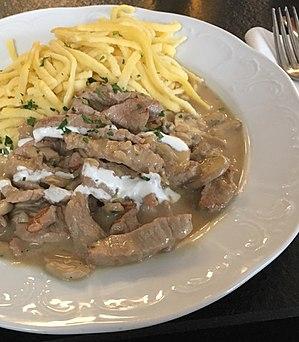
L’émincé de veau à la zurichoise est un plat traditionnel du canton de Zurich en Suisse.
La cuisine suisse est, à l'image du pays, diversifiée par sa géographie et ses langues. Typiquement paysanne, robuste et faisant bon usage des ingrédients de saison, la gastronomie suisse est surtout connue à l'étranger pour ses repas traditionnels au fromage que sont la fondue et la raclette, mais aussi pour le chocolat.